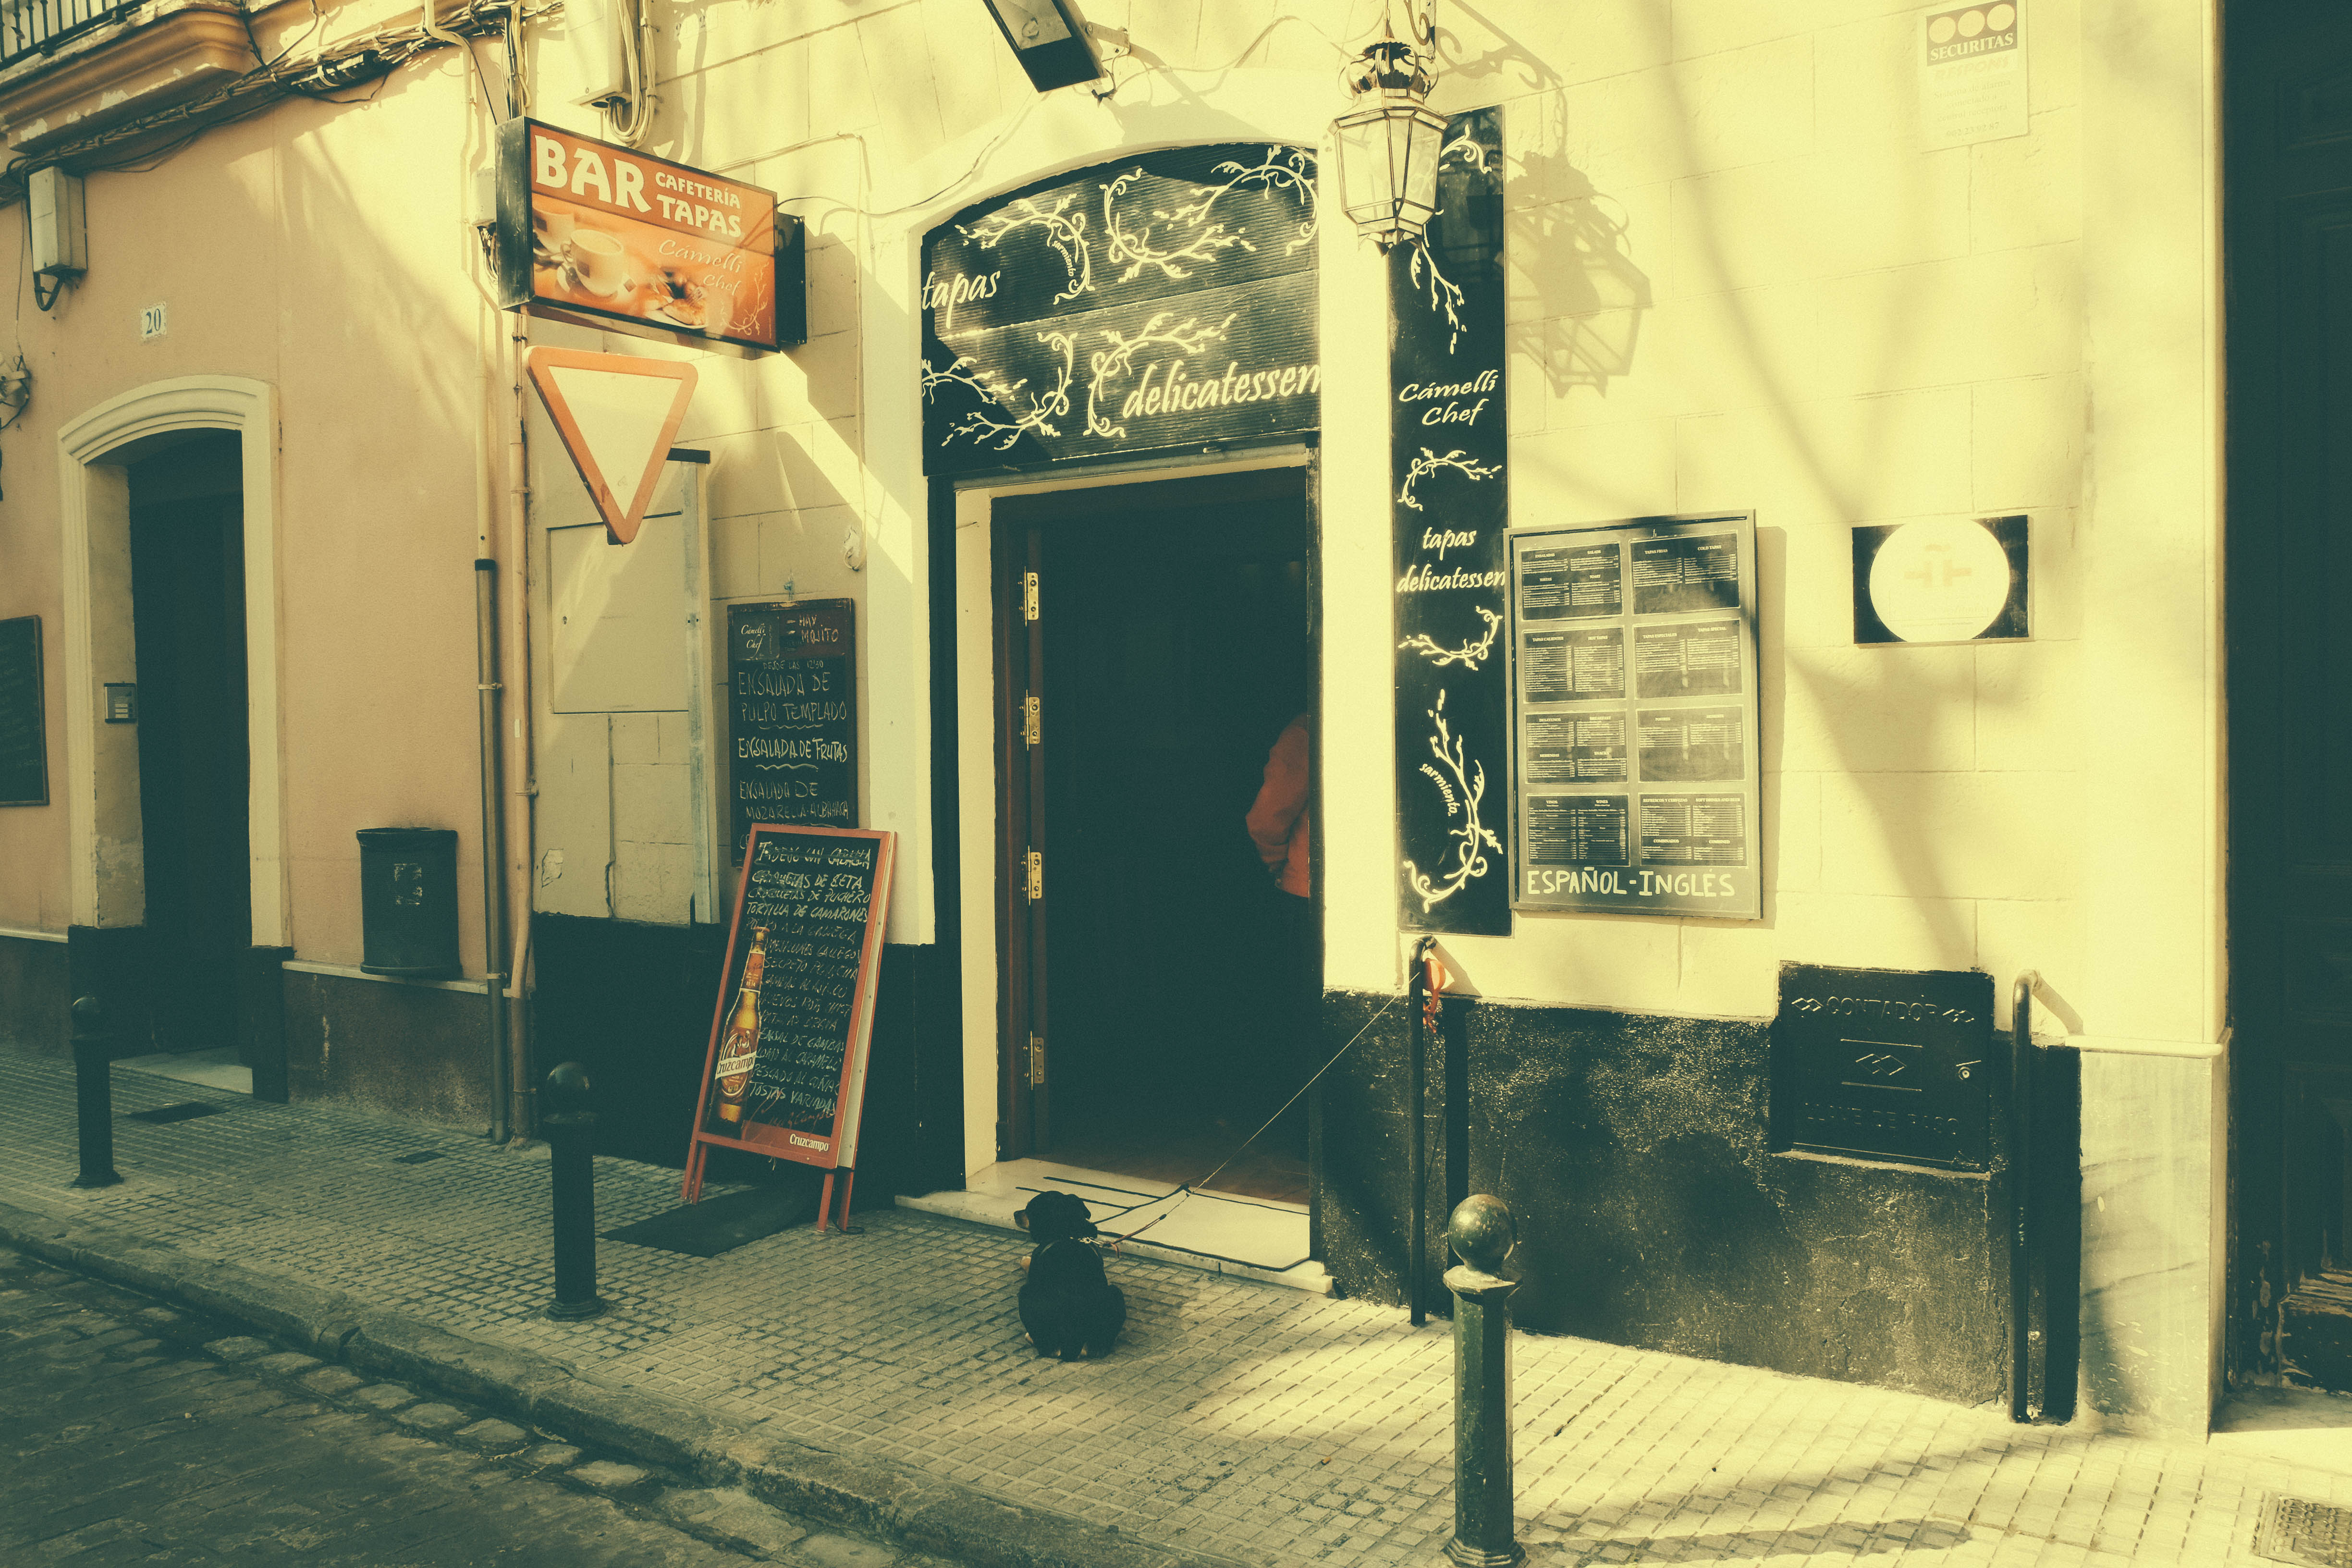
road, white, street, color, photograph, cadiz, andalusia, image, shape, urban area